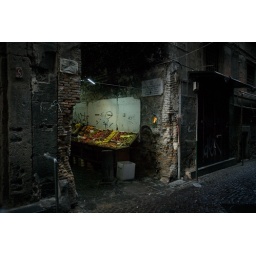
Naples, Italy, November, 2006-A fruit and vegetable market in a dark alley in the Spaccanapoli area of Naples.